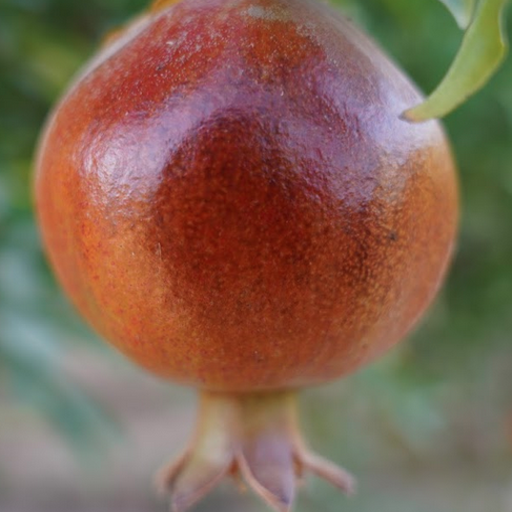
Label: Sunburn